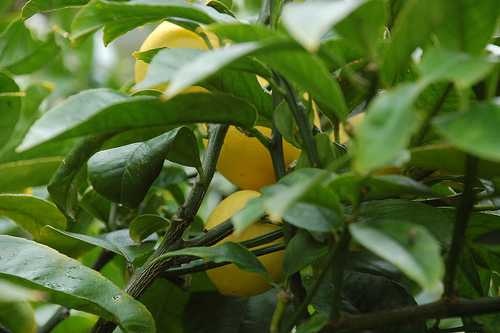
Label: Lemon